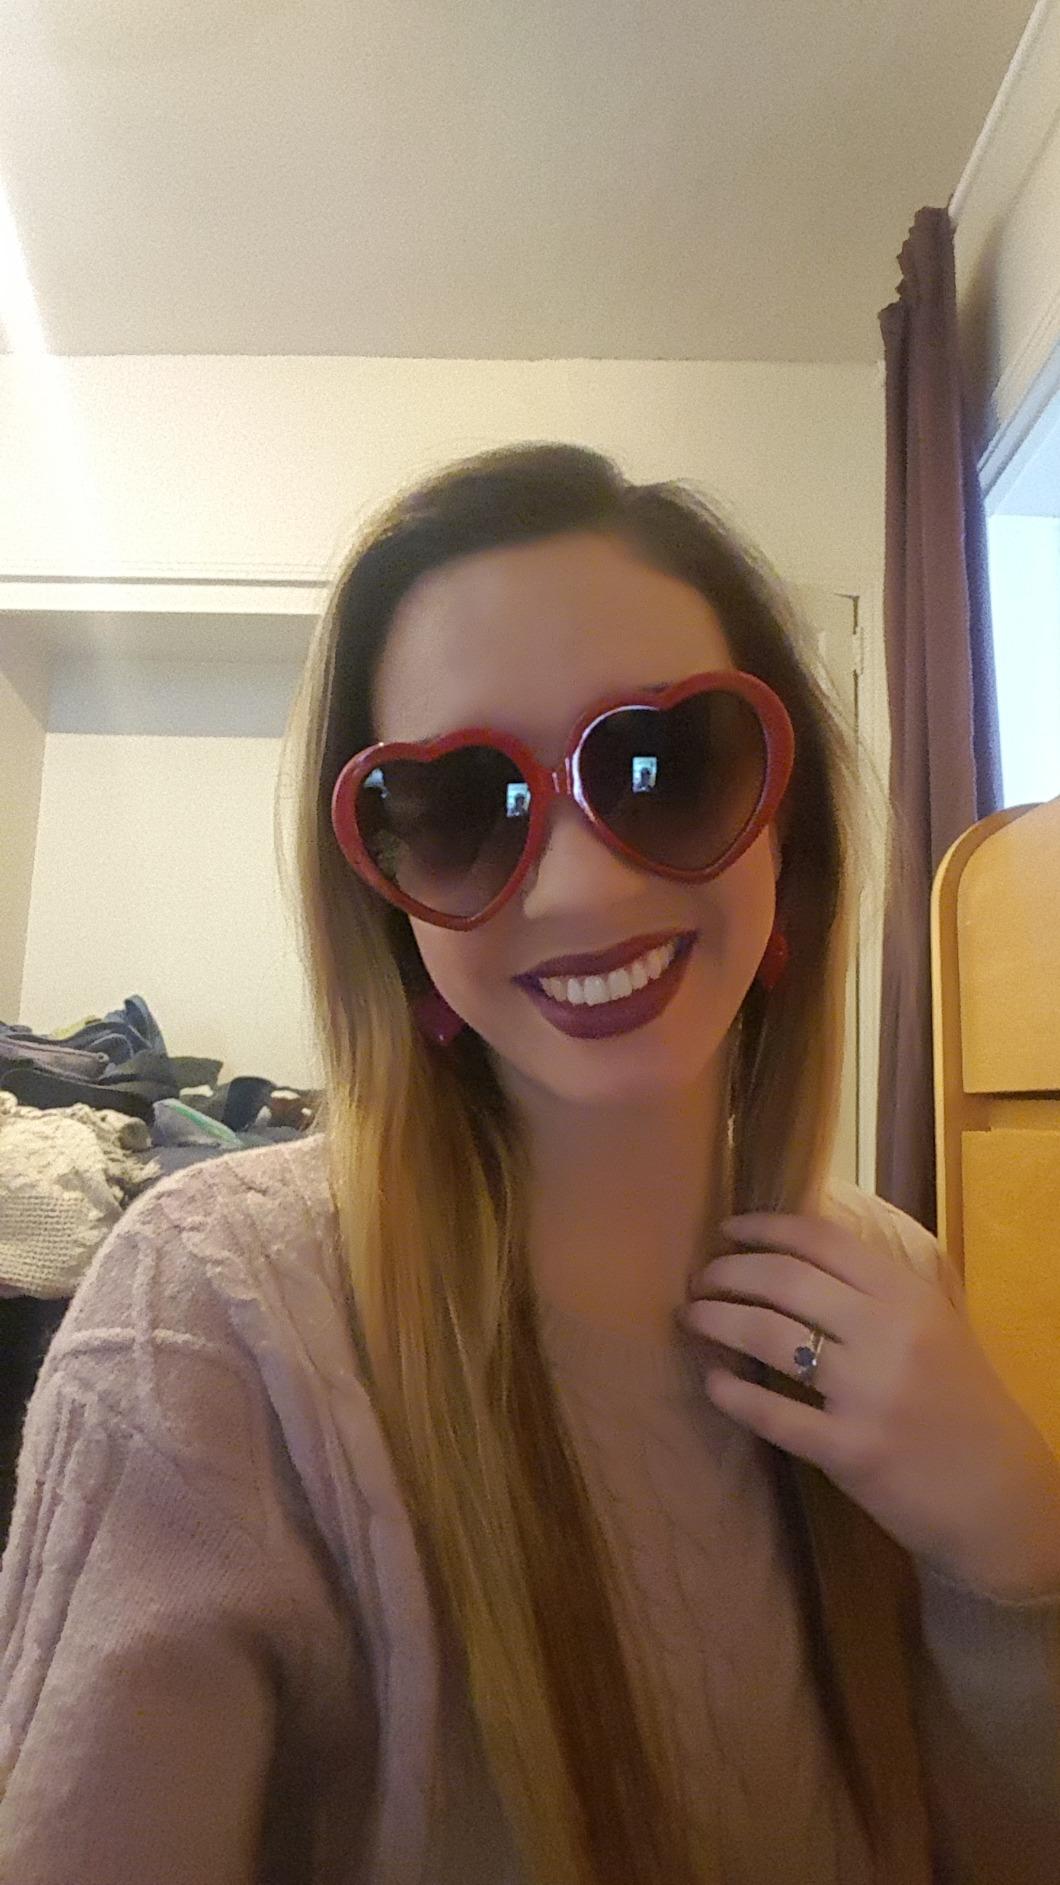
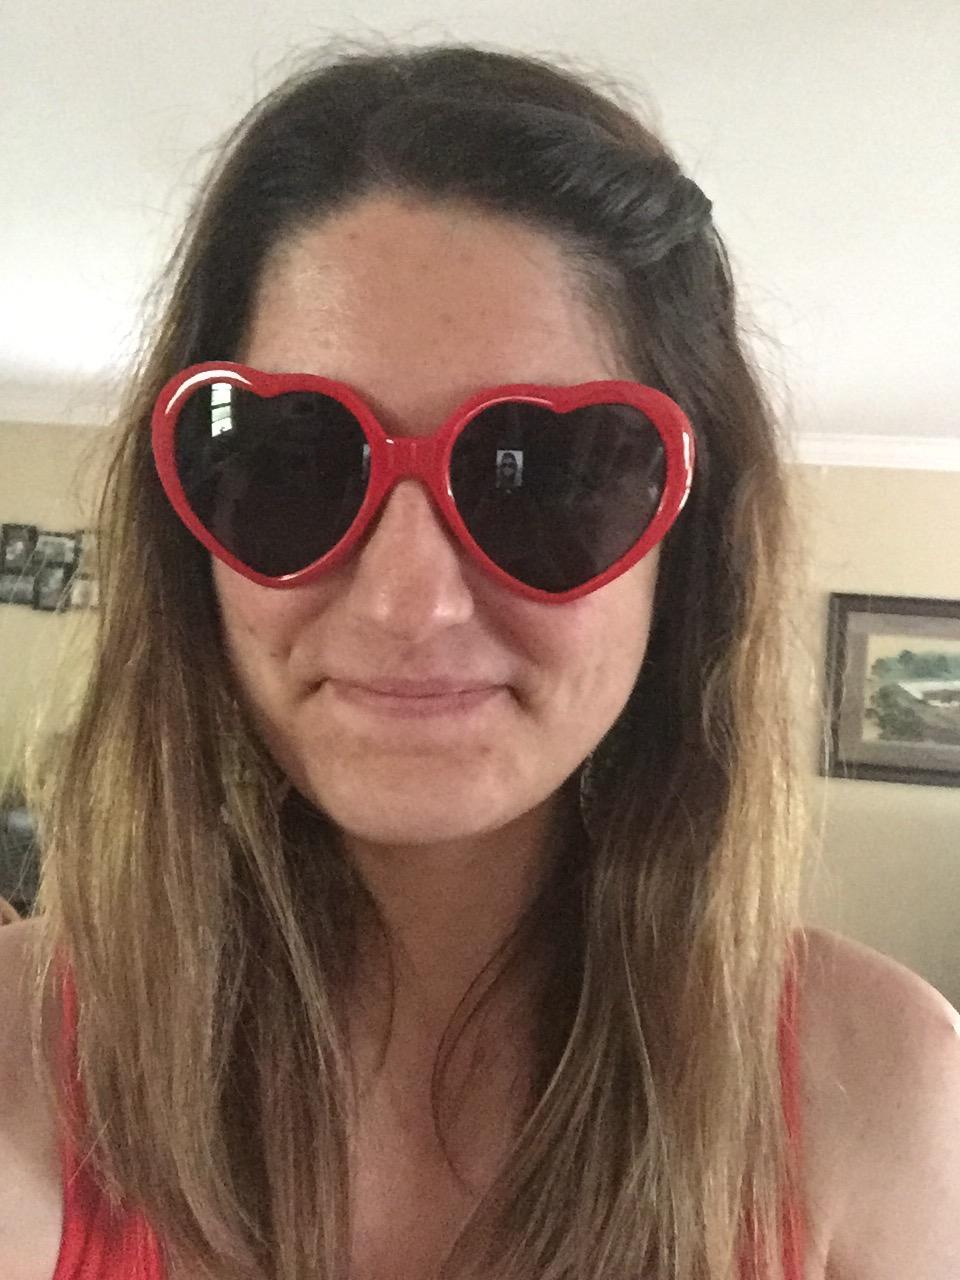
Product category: accessories_sunglasses
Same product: yes